Arthur Calwell

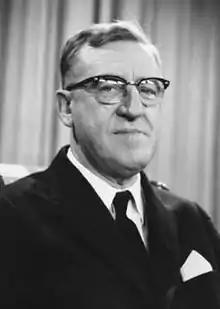
Calwell as Leader of the Opposition

Calwell's friendship with many of the leaders of the Industrial Groups (known collectively as "Groupers") led Evatt to privately question his loyalty. The two men thus had an increasingly difficult working relationship. This culminated in Evatt drafting and delivering the Labor Platform for the 1954 federal election without consulting Calwell. Labor was narrowly defeated at the polls, which deepened the rift between the two men.